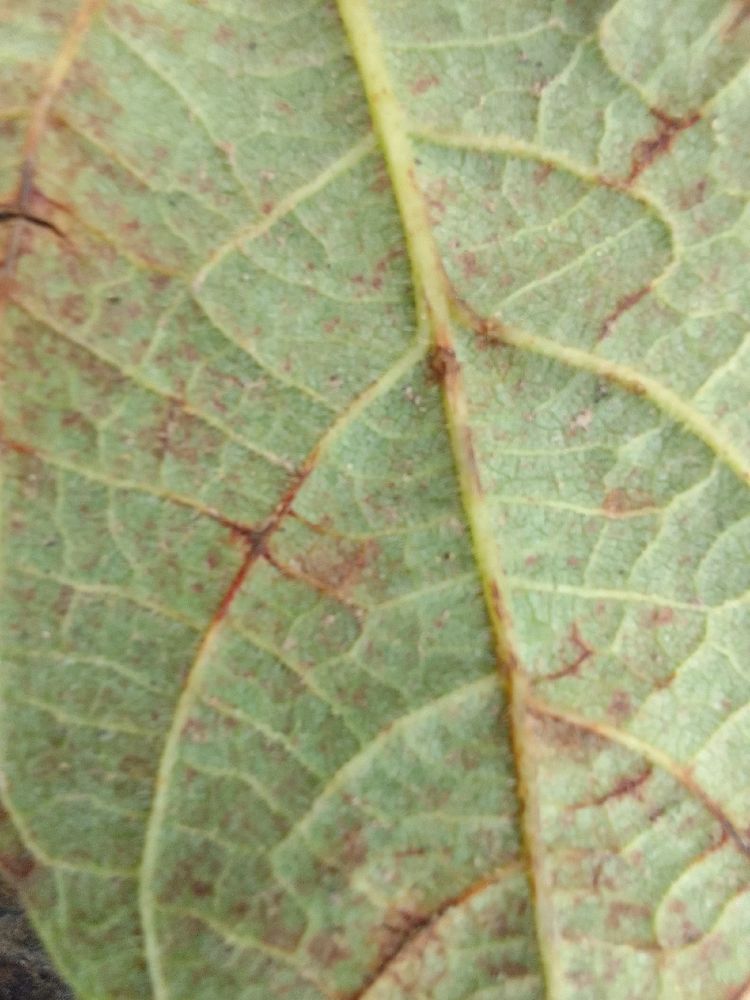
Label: anthracnose